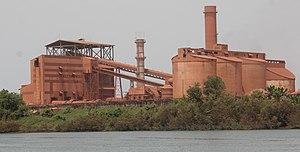
CBG a Kamsar Guinée This is an image with the theme ""Africa on the Move or Transport"" from: Guinea"
La Compagnie des bauxites de Guinée est une entreprise guinéenne du secteur minier. Depuis 1963, elle exploite l'important gisement de bauxite de Sangarédi, dans la région de Boké, en Guinée.
Kamsar, petit village de pêcheurs à l'origine, est une ville du nord-ouest de Guinée située à environ 3 heures et demie au nord de Conakry, dans l'estuaire du Rio Nunez, sur l'océan Atlantique. C'est un centre industriel de la Compagnie des bauxites de Guinée en connexion ferroviaire avec le plateau du Sangarédi proche, qui est l'une des plus grandes réserves mondiales de bauxite.